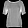
Label: Shirt